Capella Bydgostiensis

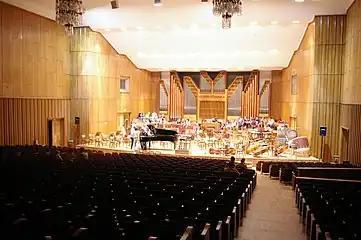

The Capella Bydgostiensis is one of the leading Polish chamber orchestras. It has been operating in Bydgoszcz, Kuyavian–Pomeranian Voivodeship, Poland since 1962.